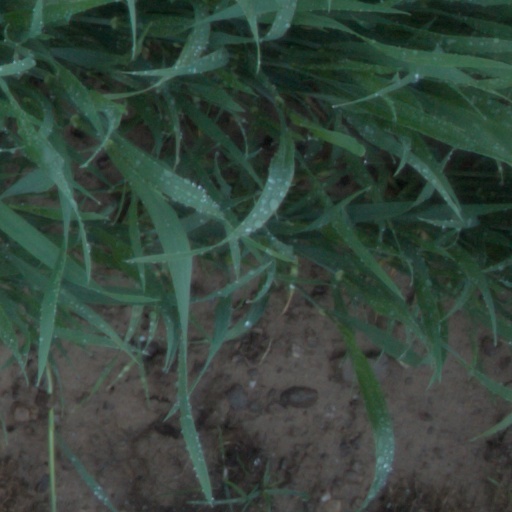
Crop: wheat